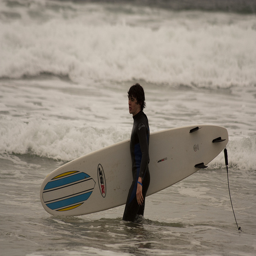
A young man holding his surfing board in the ocean.
A picture of a person in the water.
A man holding a surfboard in the ocean.
A young man is taking a break from his surfing.
A man standing in the ocean holding a surfboard.